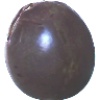
Label: Passion Fruit 1